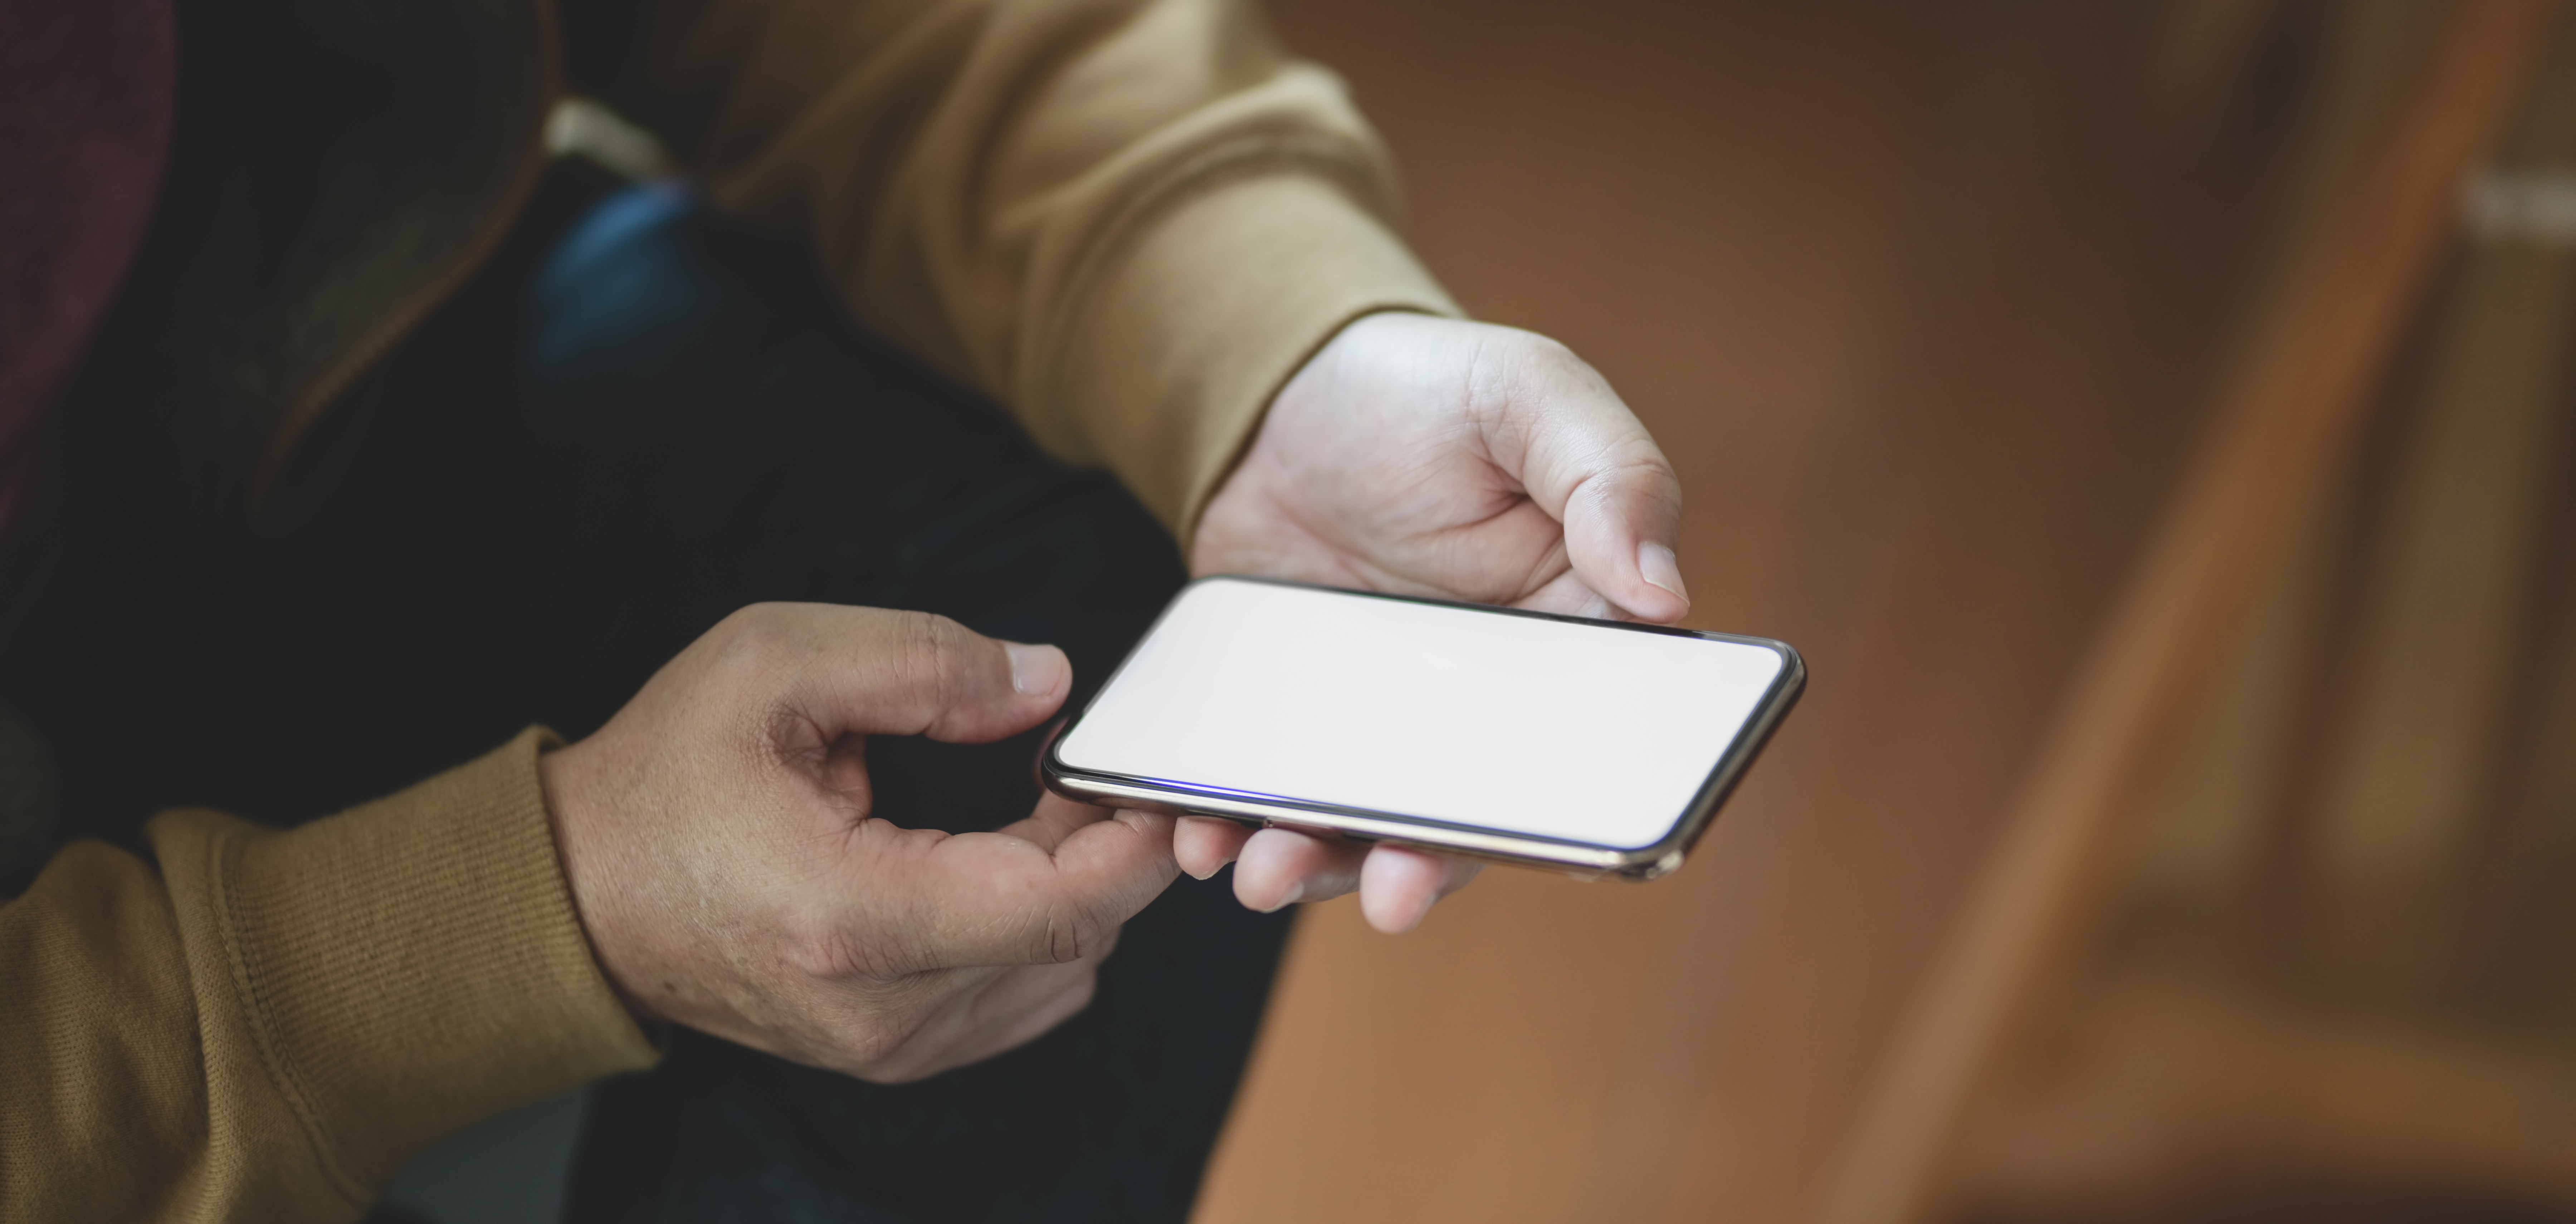
phone, gadget, hand, technology, electronic device, communication device, finger, smartphone, mobile phone, gesture, portable communications device